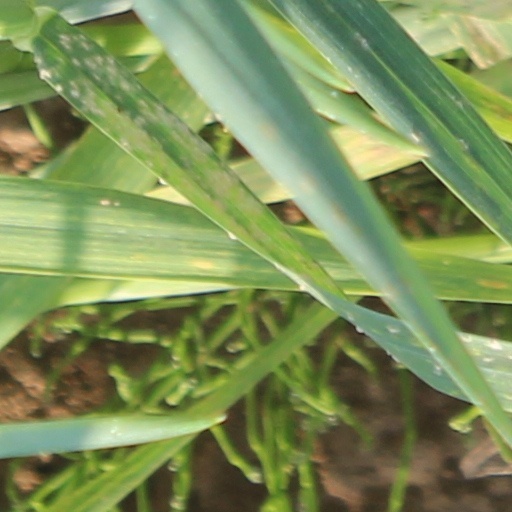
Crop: wheat